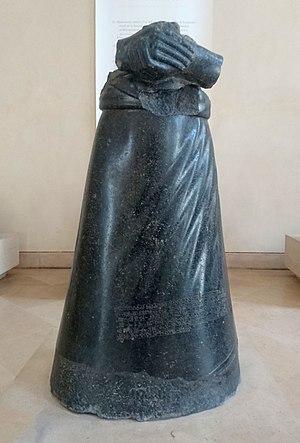
Statue de Manishtusu - Sb 47 - Antiquités orientales du Louvre
Suse est une ancienne cité de l'Iran située dans le sud-ouest de ce pays, dans une plaine à environ 140 km à l'est du fleuve Tigre. Habitée dès la fin du Vᵉ millénaire av. J.‑C., elle fut durant la haute Antiquité une des principales villes de la civilisation élamite, puis aux Vᵉ – IVᵉ siècle av. J.-C. la capitale de l'Empire perse achéménide, et resta peuplée jusqu'au XVᵉ siècle de notre ère au moins. La ville iranienne de Shush qui se trouve à proximité, en a pris la suite depuis le milieu du XXᵉ siècle.